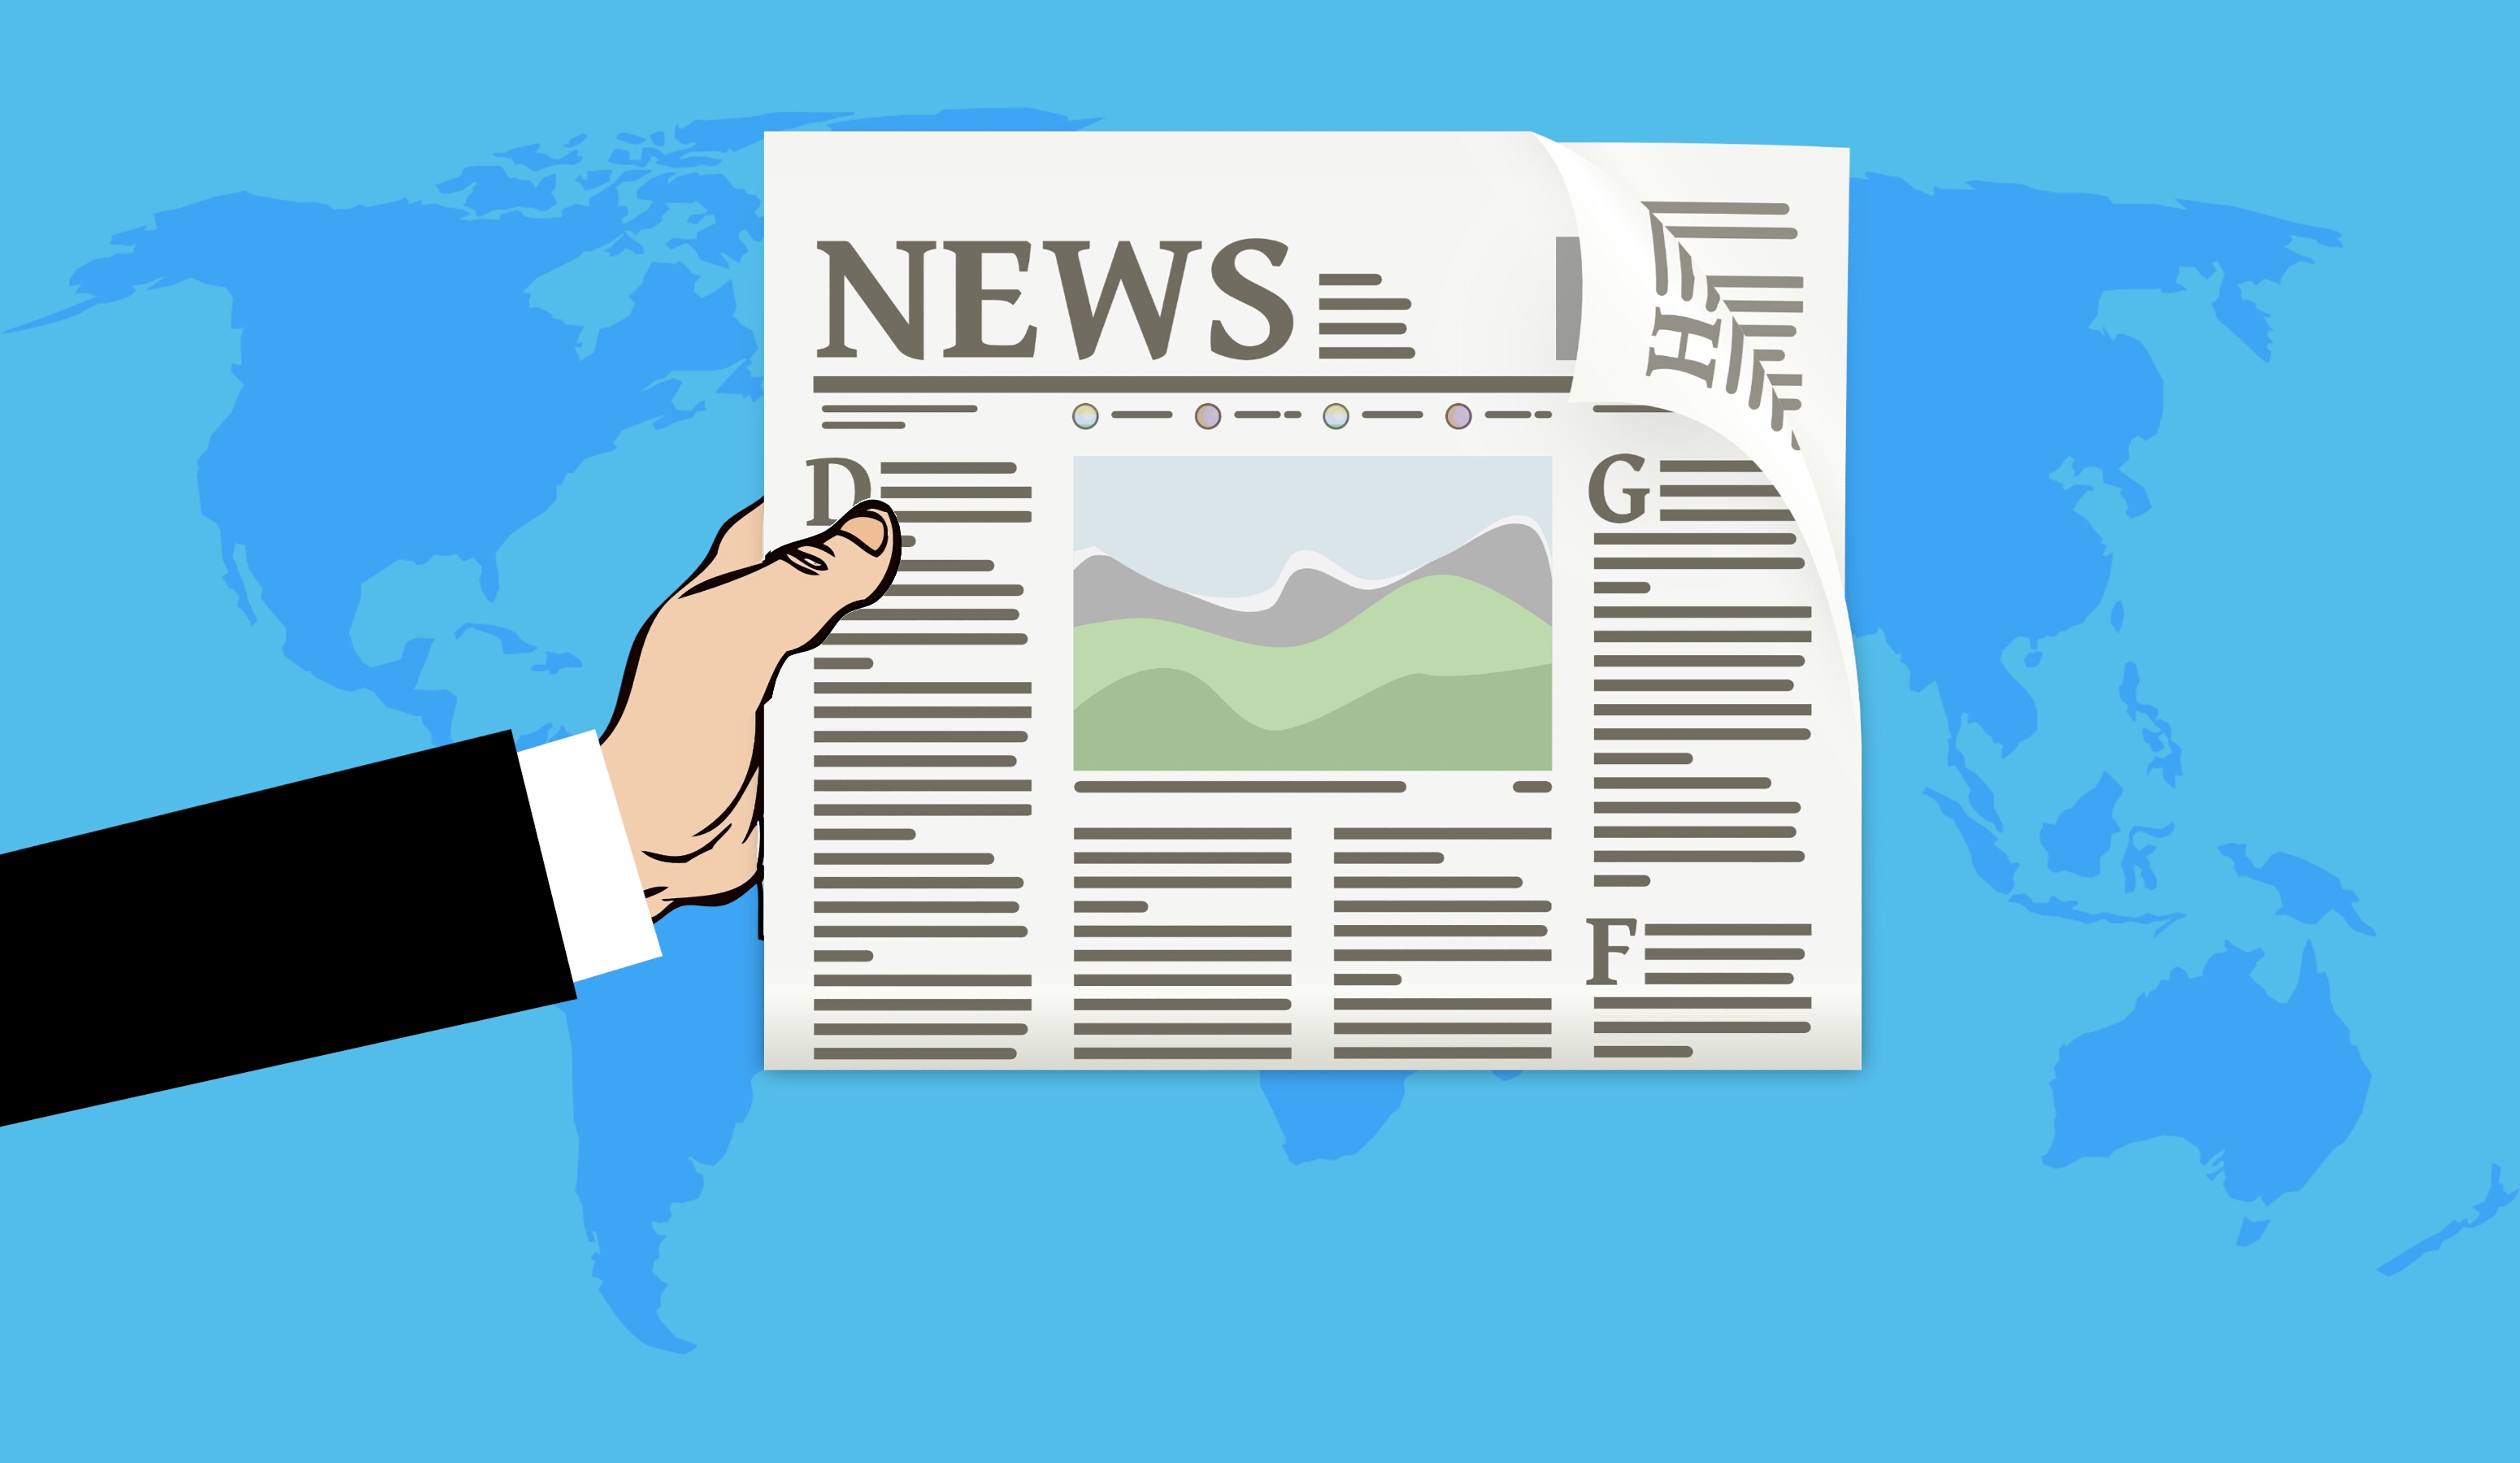
newspaper, news, hand, world, global, economy, financial, corporate, business, market, broadsheet, indexes, media, map, international, information, political, articles, report, illustration, text, design, finger, font, graphic design, gesture, diagram, thumb, clip art